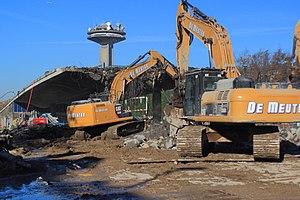
Démolition du viaduc Reyers le 1 novembre 2015
Le boulevard Auguste Reyers est une artère importante faisant partie de la Moyenne Ceinture de Bruxelles situé sur le territoire de la commune de Schaerbeek qui va de la place Général Meiser au square Vergote en passant par la place des Carabiniers, la rue du Saphir, l'avenue de l'Émeraude, l'avenue Émile Max, l'avenue de l'Opale, l'avenue Adolphe Lacomblé, l'avenue du Diamant, le début de l'autoroute Bruxelles-Liège, l'avenue de Roodebeek, l'avenue des Cerisiers et finalement la rue Général Gratry. Il est le prolongement du boulevard Général Wahis et est prolongé par le boulevard Brand Whitlock.